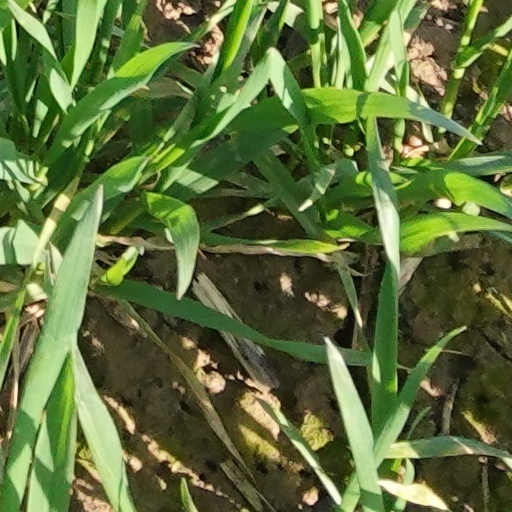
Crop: wheat